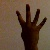
The image shows a hand gesture representing the number 4 in Indian Sign Language.